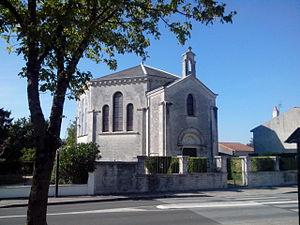
Temple protestant de Saint-Sulpice-de-Royan
Le temple protestant de Saint-Sulpice-de-Royan, en Charente-Maritime, est un lieu de culte de l'Église protestante unie de France. Il est une des composantes de la paroisse Saintonge-Océan, qui regroupe également Vaux-sur-Mer, Saint-Palais-sur-Mer, Breuillet et Saint-Augustin.
Saint-Sulpice-de-Royan est une commune du sud-ouest de la France, située dans le département de la Charente-Maritime. Ses habitants sont appelés les Saint-Sulpiciens et les Saint-Sulpiciennes.